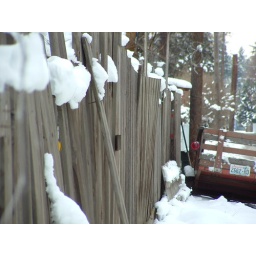
wooden fence in need of repair, snowcapped.